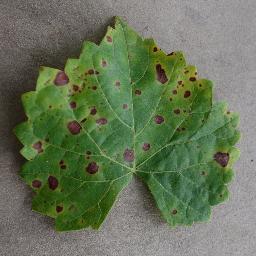
Label: Grape___Black_rot